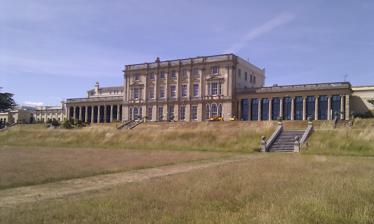
Building: Caversham Park
Country: United Kingdom
Year built: 1850
Country house in Southern England Caversham Park View from the south east Location within Reading Former names Caversham Manor BBC Monitoring General information Status Grade II listed Type Stately home Architectural style Neoclassical Location Caversham, Berkshire , England Coordinates 51°28′50″N 0°57′27″W / 51.4805°N 0.9574°W / 51.4805; -0.9574 Construction started 1850 Client William Crawshay II Owner Beechcroft Developments Ltd Design and construction Architect(s) Horace Jones Website caversham-park .co .uk Caversham Park is a Victorian -era stately home with parkland in the suburb of Caversham on the outskirts of Reading , England. Historically located in Oxfordshire , it became part of Berkshire with boundary changes in 1977. Caversham Park was home to BBC Monitoring and BBC Radio Berkshire . The park is listed as Grade II in the English Heritage Register of Historic Parks and Gardens . Early history The history of Caversham Park goes back to at least Norman times, when Walter Giffard , a distant relative of William the Conqueror , was given the estate after the 1066 conquest. The estate, then Caversham Manor, was a fortified manor house or castle , probably nearer the Thames than the present house. The estate was registered in the Domesday Book , in an entry describing a property of 9.7 square kilometres (2,400 acres) worth £20. The estate passed to William Marshall, Earl of Pembroke and Protector of the Realm , in the late 12th century. Marshall, who in his final years acted as de facto regent under the reign of a young Henry III , died in Caversham Park in 1219. Later it was occupied by the Earls of Warwick . In 1542, it was bought by Sir Francis Knollys , the treasurer of Queen Elizabeth I . However, he did not move here until over forty years later, when he completely rebuilt the house slightly to the north. Sir Francis' son, William Knollys , the Earl of Banbury , entertained Queen Elizabeth I and Queen Anne of Denmark here. A description of an entertainment at Caversham for Anne of Denmark in April 1613 written by Thomas Campion was printed in 1613. She was met by a 'Cynic' dressed as a wildman who debated with a 'Traveller' in elaborate costume. These two rode the short distance to the park gate and were met by two park keepers and two of Robin Hood's men, who sang for the queen in her coach. The entertainment continued in the hall of the house after dinner and concluded with masque dancing. Later Caversham became home to the Royalist Earl of Craven . During the Civil War , the house was confiscated and used to imprison Charles I . Following the Civil War, the Elizabethan manor house was demolished because of its poor state of repair and rebuilt by Lord Craven after 1660, probably with William Winde as the architect. The estate was sold in 1697, passing by the 1720s into the hands of William, first Baron, and later Earl, Cadogan (d 1726). Print of Caversham Park in 1790–1799 by W. and J. Walker William Cadogan, 1st Earl Cadogan started to have the house rebuilt in 1718. A friend of the Duke of Marlborough , he tried to rival the gardens at Blenheim Palace . A plan of the 1723 design was published by Colen Campbell in Vitruvius Britannicus III, 1725.  The house burned down in the late 18th century and was replaced with a smaller house. This was enlarged by Major Charles Marsack in the 1780s, in the Greek temple style, with an impressive Corinthian colonnade. Marsack was High Sheriff of Oxfordshire for 1787. This house also burnt down in 1850. Garden In his Observations on Modern Gardening of 1770, Thomas Whately described the approach to Lord Cadogan's Caversham as exemplary, an artful solution to its restrictive setting "confined within a narrow valley, without views, buildings or water", He praises the unequivocal statement of being a road to a grand house: "The approach to Caversham, though a mile in length, and not once in sight of the house, till close upon it, yet can never be mistaken for any other way than it is". "Crossing the whole breadth of a lovely valley; the road is conducted along the bottom, continually winding in natural easy sweeps, and presenting at every bend some new scene to the view ... insensibly ascending, all the way". It finally "rises under a thick wood in the garden up to the house, where it suddenly bursts out upon a rich, and extensive prospect, with the town and the churches of Reading full in sight, and the hills of Windsor forest in the horizon." In April 1786, Thomas Jefferson , the future third President of the United States, visited Caversham Park and other places described in Whately's treatise in search of inspirations for his own gardens at Monticello and other architectural projects . An astute observer, Jefferson's account in his Notes of a Tour of English Gardens reads like this: "Caversham. Sold by Ld. Cadogan to Majr. Marsac. 25. as. of garden, 400. as. of park, 6 as. of kitchen garden. A large lawn , separated by a sunk fence from the garden, appears to be part of it. A straight broad gravel walk passes before the front and parallel to it, terminated on the right by a Doric temple , and opening at the other end on a fine prospect. This straight walk has an ill effect. The lawn in front, which is pasture , well disposed with clumps of trees." Jefferson undertook the tour in the company of John Adams , his close friend and predecessor as US president. Adams' observations are far more general. However, he gives a fuller account of the route they were taking: "Mr. Jefferson and myself went in a post-chaise to Woburn farm, Caversham, Wotton , Stowe , Edgehill , Stratford upon Avon , Birmingham, the Leasowes , Hagley , Stourbridge , Worcester , Woodstock , Blenheim , Oxford , High Wycombe , and back to Grosvenor Square ... The gentlemen's seats were the highest entertainment we met with. Stowe, Hagley, and Blenheim, are superb; Woburn, Caversham, and the Leasowes are beautiful. Wotton is both great and elegant, though neglected". He was damning about the means used to finance the large estates, and he did not think that the embellishments to the landscape, made by the owners of the great English country houses, would suit the more rugged American countryside. Current building Caversham Park from the distance (also note the BBC satellite dish on the right) The present building, inspired by Italian baroque palaces , was erected after a fire in 1850 by architect Horace Jones , who much later also designed London's Tower Bridge . Its then owner William Crawshay II , an ironmaster nicknamed the 'Iron King', had the house rebuilt over an iron frame, an early example for this technique. Jones inserted his seven-bay block between two colonnades of 1840 by John Thistlewood Crew (called J. T. Crews by Pevsner and English Heritage ) which apparently survived the fire. During the First World War, part of the building was used as a convalescent home for wounded soldiers. In 1923, The Oratory School bought the house and about 120 hectares (300 acres) of the estate's remaining 730 hectares (1,800 acres). The principal of the school was Edward Pereira. The legacy of the estate's days as a school remains with a chapel building and graves for three boys, one of whom died during World War II in 1940, the other two having died from accident and sickness in the 1920s. Caversham Park had been part of the ancient parish of Caversham, but was transferred to the neighbouring parish of Eye and Dunsden in 1911 when the more built up part of Caversham was transferred into the borough of Reading. The residential area of Caversham Park Village was developed in the 1960s on some of the parkland. The Local nature reserve Clayfield Copse was part of the land belonging to Caversham Park. Caversham Park and the surrounding development were subsequently transferred from the parish of Eye and Dunsden in Oxfordshire to the borough of Reading in Berkshire in 1977. When approaching Reading via the A3290 (formerly part of the A329(M) motorway ) northbound near the A4 junction, Caversham Park is a clearly visible landmark dominating the wooded hill on the opposite side of the Thames. BBC Monitoring BBC Monitoring Listening Room With the onset of the Second World War , the British Ministry of Health requisitioned Caversham Park, and initially intended to convert it into a hospital. However, the BBC purchased the property with government grant-in-aid funds, and moved its Monitoring Service into the premises from Wood Norton Hall , near Evesham in Worcestershire, in Spring 1943. The nearby estate of Crowsley Park was acquired by the BBC at the same time, to act as the service's receiving station and continues to function in that role. In 1945 1,000 people were working at the site. In major building works in the 1980s, Norman Lucey, Architect for the BBC Architectural & Civil Engineering Department restored the interior of the mansion, removed utilitarian brick buildings put up on the east side of the mansion during the war, converted the orangery (then being used as a canteen) into editorial offices, and built a large new west wing to house the listening room. This included a new glazed atrium facing the original stable block. A new east wing was built in the 1990s. A further major building project in 2007–08 saw the west wing converted to house all of Monitoring's operational staff. A large 10-metre (33 ft) diameter satellite dish was erected in the grounds in the early 1980s. It was later painted green (rather than white) to reduce its obtrusiveness. Shortwave aerials in front of the house were removed. In the 1980s, the formal name of the service was shortened to "BBC Monitoring". In 2016, it was announced that BBC Monitoring would move to London, with the loss of a number of jobs. In late 2017, the BBC announced it was selling the Grade II-listed Caversham Park estate in an effort to save money on property costs. The BBC finally left Caversham Park after 75 years in November 2018. Notes